Sarajevo

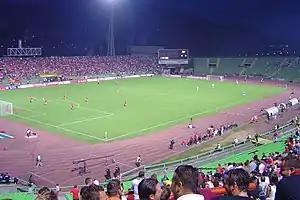
Koševo City Stadium, home to FK Sarajevo, is the largest stadium in Bosnia and Herzegovina

The Alija Izetbegović Museum was opened on 19 October 2007 and is in the old town fort, more specifically in the Vratnik Kapija towers Ploča and Širokac. The museum is a commemoration of the influence and body of work of Alija Izetbegović, the first president of the Presidency of the Republic of Bosnia and Herzegovina. Sarajevo is also home to the War Childhood Museum, an independent not-for-profit museum containing personal belongings from the war and showing stories behind them. In addition, in 2018, the museum won the Council of Europe Museum Prize award for best museum.